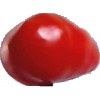
Label: Tomato 2